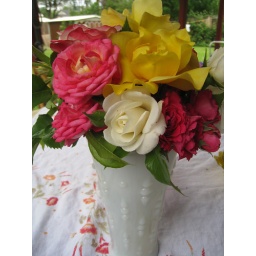
our cat won't stop eating them (and barfing all over the house) so they have to stay outside